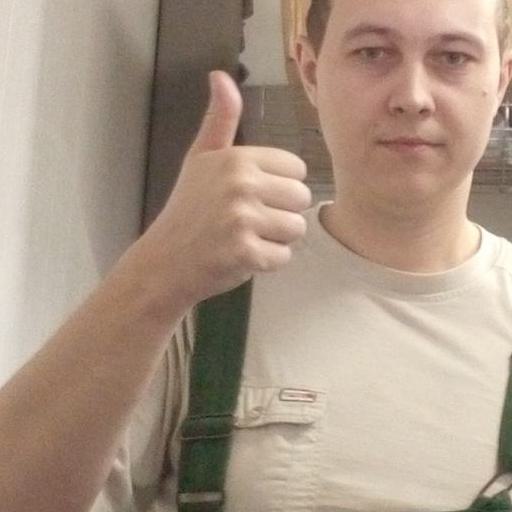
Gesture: like